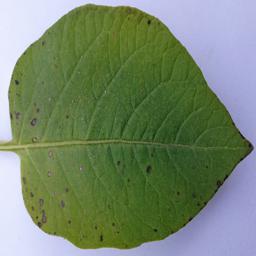
Etiqueta: Tizon_Temprano